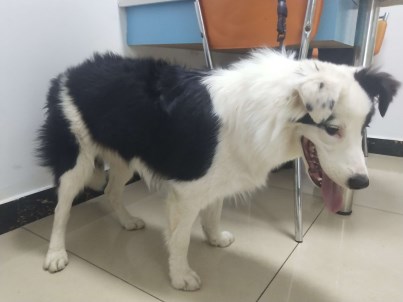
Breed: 2594-n000109-Border_collie